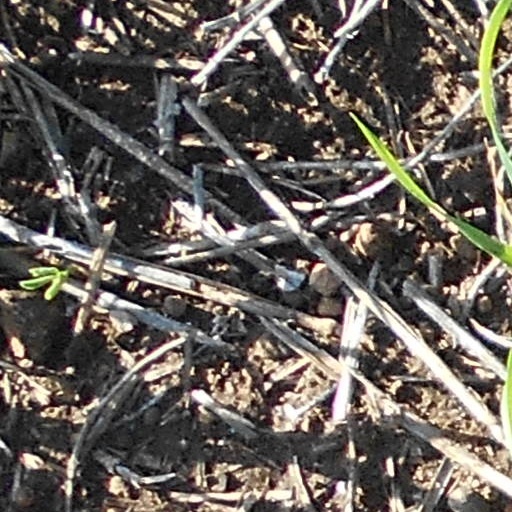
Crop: wheat